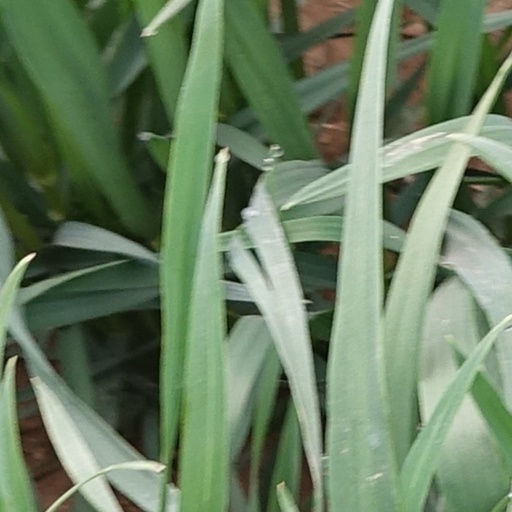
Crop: wheat